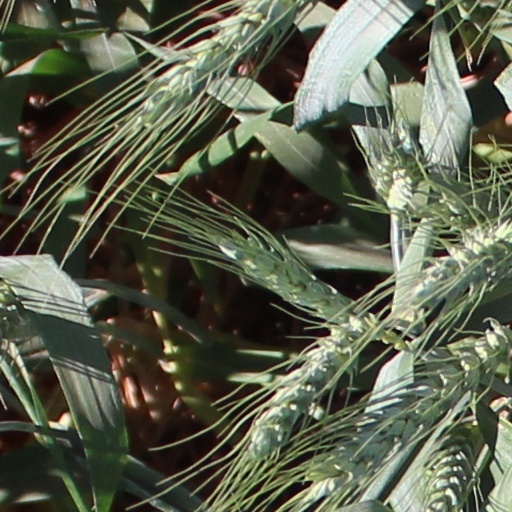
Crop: wheat